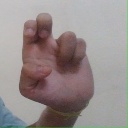
अक्षर: अ